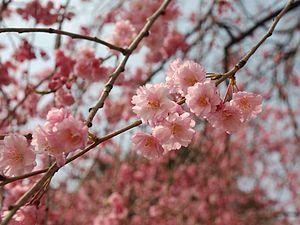
Les Prunoideae, ou Amygdaloideae sont une sous-famille d'arbres et arbustes, communément appelés « drupacés », de la famille des Rosaceae.